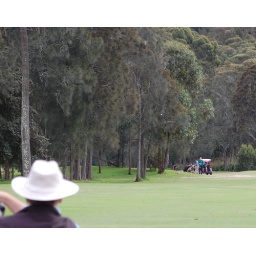
Jim and his ball in the trees